Cultural Revolution

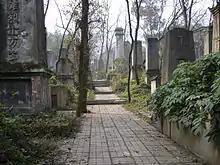
The Cultural Revolution Cemetery in Chongqing, where 400–500 people killed in factional clashes are buried, out of a total of at least 1,700 deaths.

Massacres took place across China, including in Guangxi, Inner Mongolia, Guangdong, Yunnan, Hunan, Ruijin, and Qinghai, as well as Red August in Beijing.